Clan of Ostoja

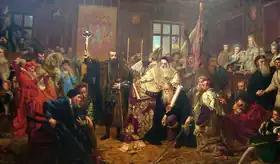
"Union of Lublin"

The great diplomatic work achieved by Stibor and Mikołaj was to be continued by Stibor of Poniec some 50 years later. He raised funds in Gdańsk (Danzig) for a campaign against the Teutonic Knights who held Malbork (Marieburg). The Teutonic Knights had financial difficulties at this time and were in great debt to the bulk of their main defensive force which consisted of Czech/Moravian mercenaries. Using the money from Gdańsk, Stibor de Poniec was able to persuade the mercenaries to leave the stronghold and he took control of Malbork without battle; King Casimir IV Jagiellon entered the castle in 1457. This led to the Second Treaty of Thorn, sealed in 1466 by Sibor of Poniec. Furthermore, he negotiated on behalf of the Polish king with Denmark which had supported the Teutonic Knights, and succeeded in ending a Danish blockade on Polish commerce in the Baltic Sea. Other members of the Clan of Ostoja were also recognized as formidable knights in the conflict against the Teutonic Order.